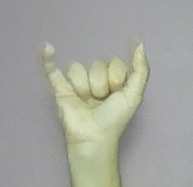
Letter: ya